2019 Giro d'Italia, Stage 12 to Stage 21

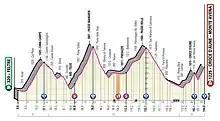

1 June 2019 - Feltre to Croce d’Aune-Monte Avena,